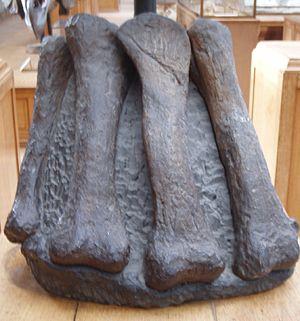
Lapparentosaurus est un genre de dinosaures sauropodes du Jurassique moyen. Il est connu par une espèce unique, Lapparentosaurus madagascariensis, dont les restes fossiles ont été retrouvés à Madagascar.